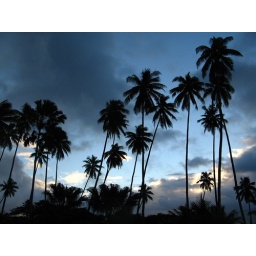
palm trees against twilight sky